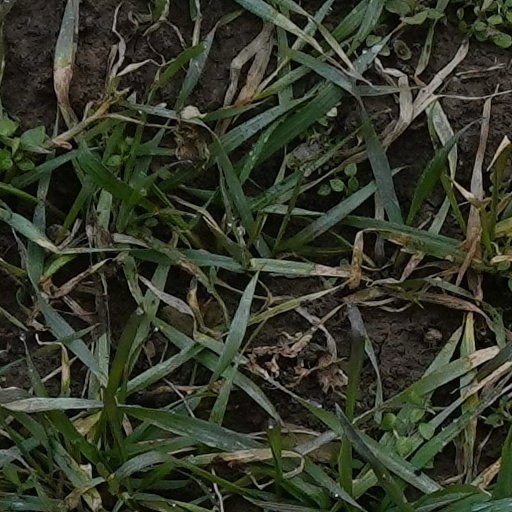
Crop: wheat